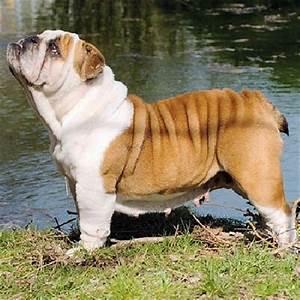
Label: dog